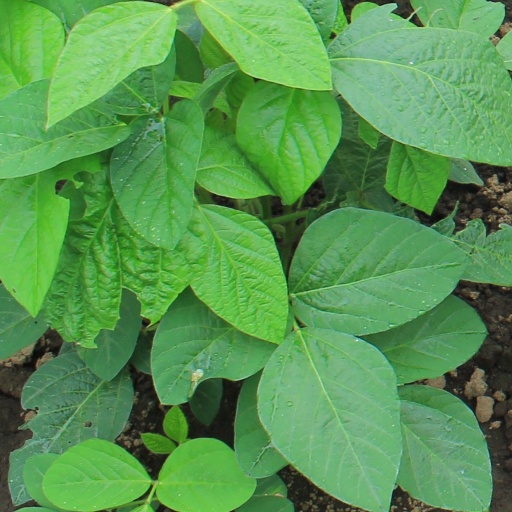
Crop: soybean